António Guterres

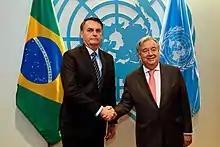
Guterres with Brazilian President Jair Bolsonaro, September 2019

On 1 January 2017, on his first day as secretary-general of the United Nations, Guterres pledged to make 2017 a year for peace. "Let us resolve to put peace first," he said. On 12 April 2017, Guterres appointed an eight-member independent panel to assess and enhance the effectiveness of UN-Habitat after the adoption of the New Urban Agenda. The panel's recommendation to establish an independent coordinating mechanism, 'UN-Urban', met with criticism from urban experts and the African Urban Institute. On 20 June 2017, "Secretary-General António Guterres warned the Trump administration, that if the United States disengages from many issues confronting the international community it will be replaced".